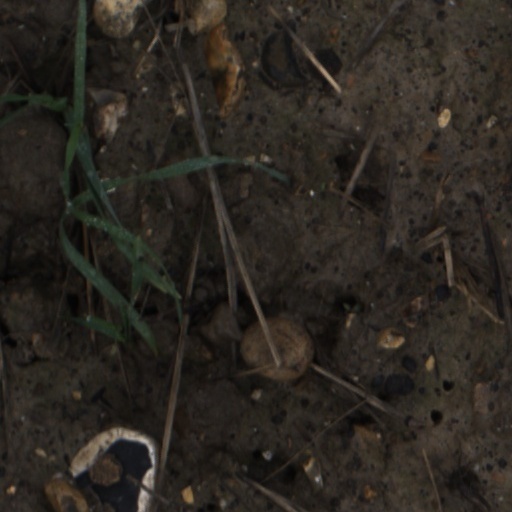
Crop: wheat